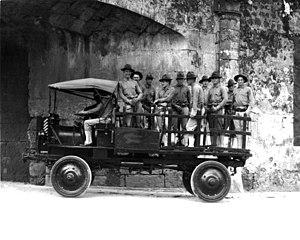
Le Jeffery Quad, connu aussi sous le nom de « Nash Quad » ou, simplement de « Quad », est un véhicule tout-terrain moyen conçu en 1913 par l'inventeur americain Thomas B. Jeffery et utilisé largement pendant la Première Guerre mondiale par l'armée américaine et ses alliés et dans l'après-guerre.